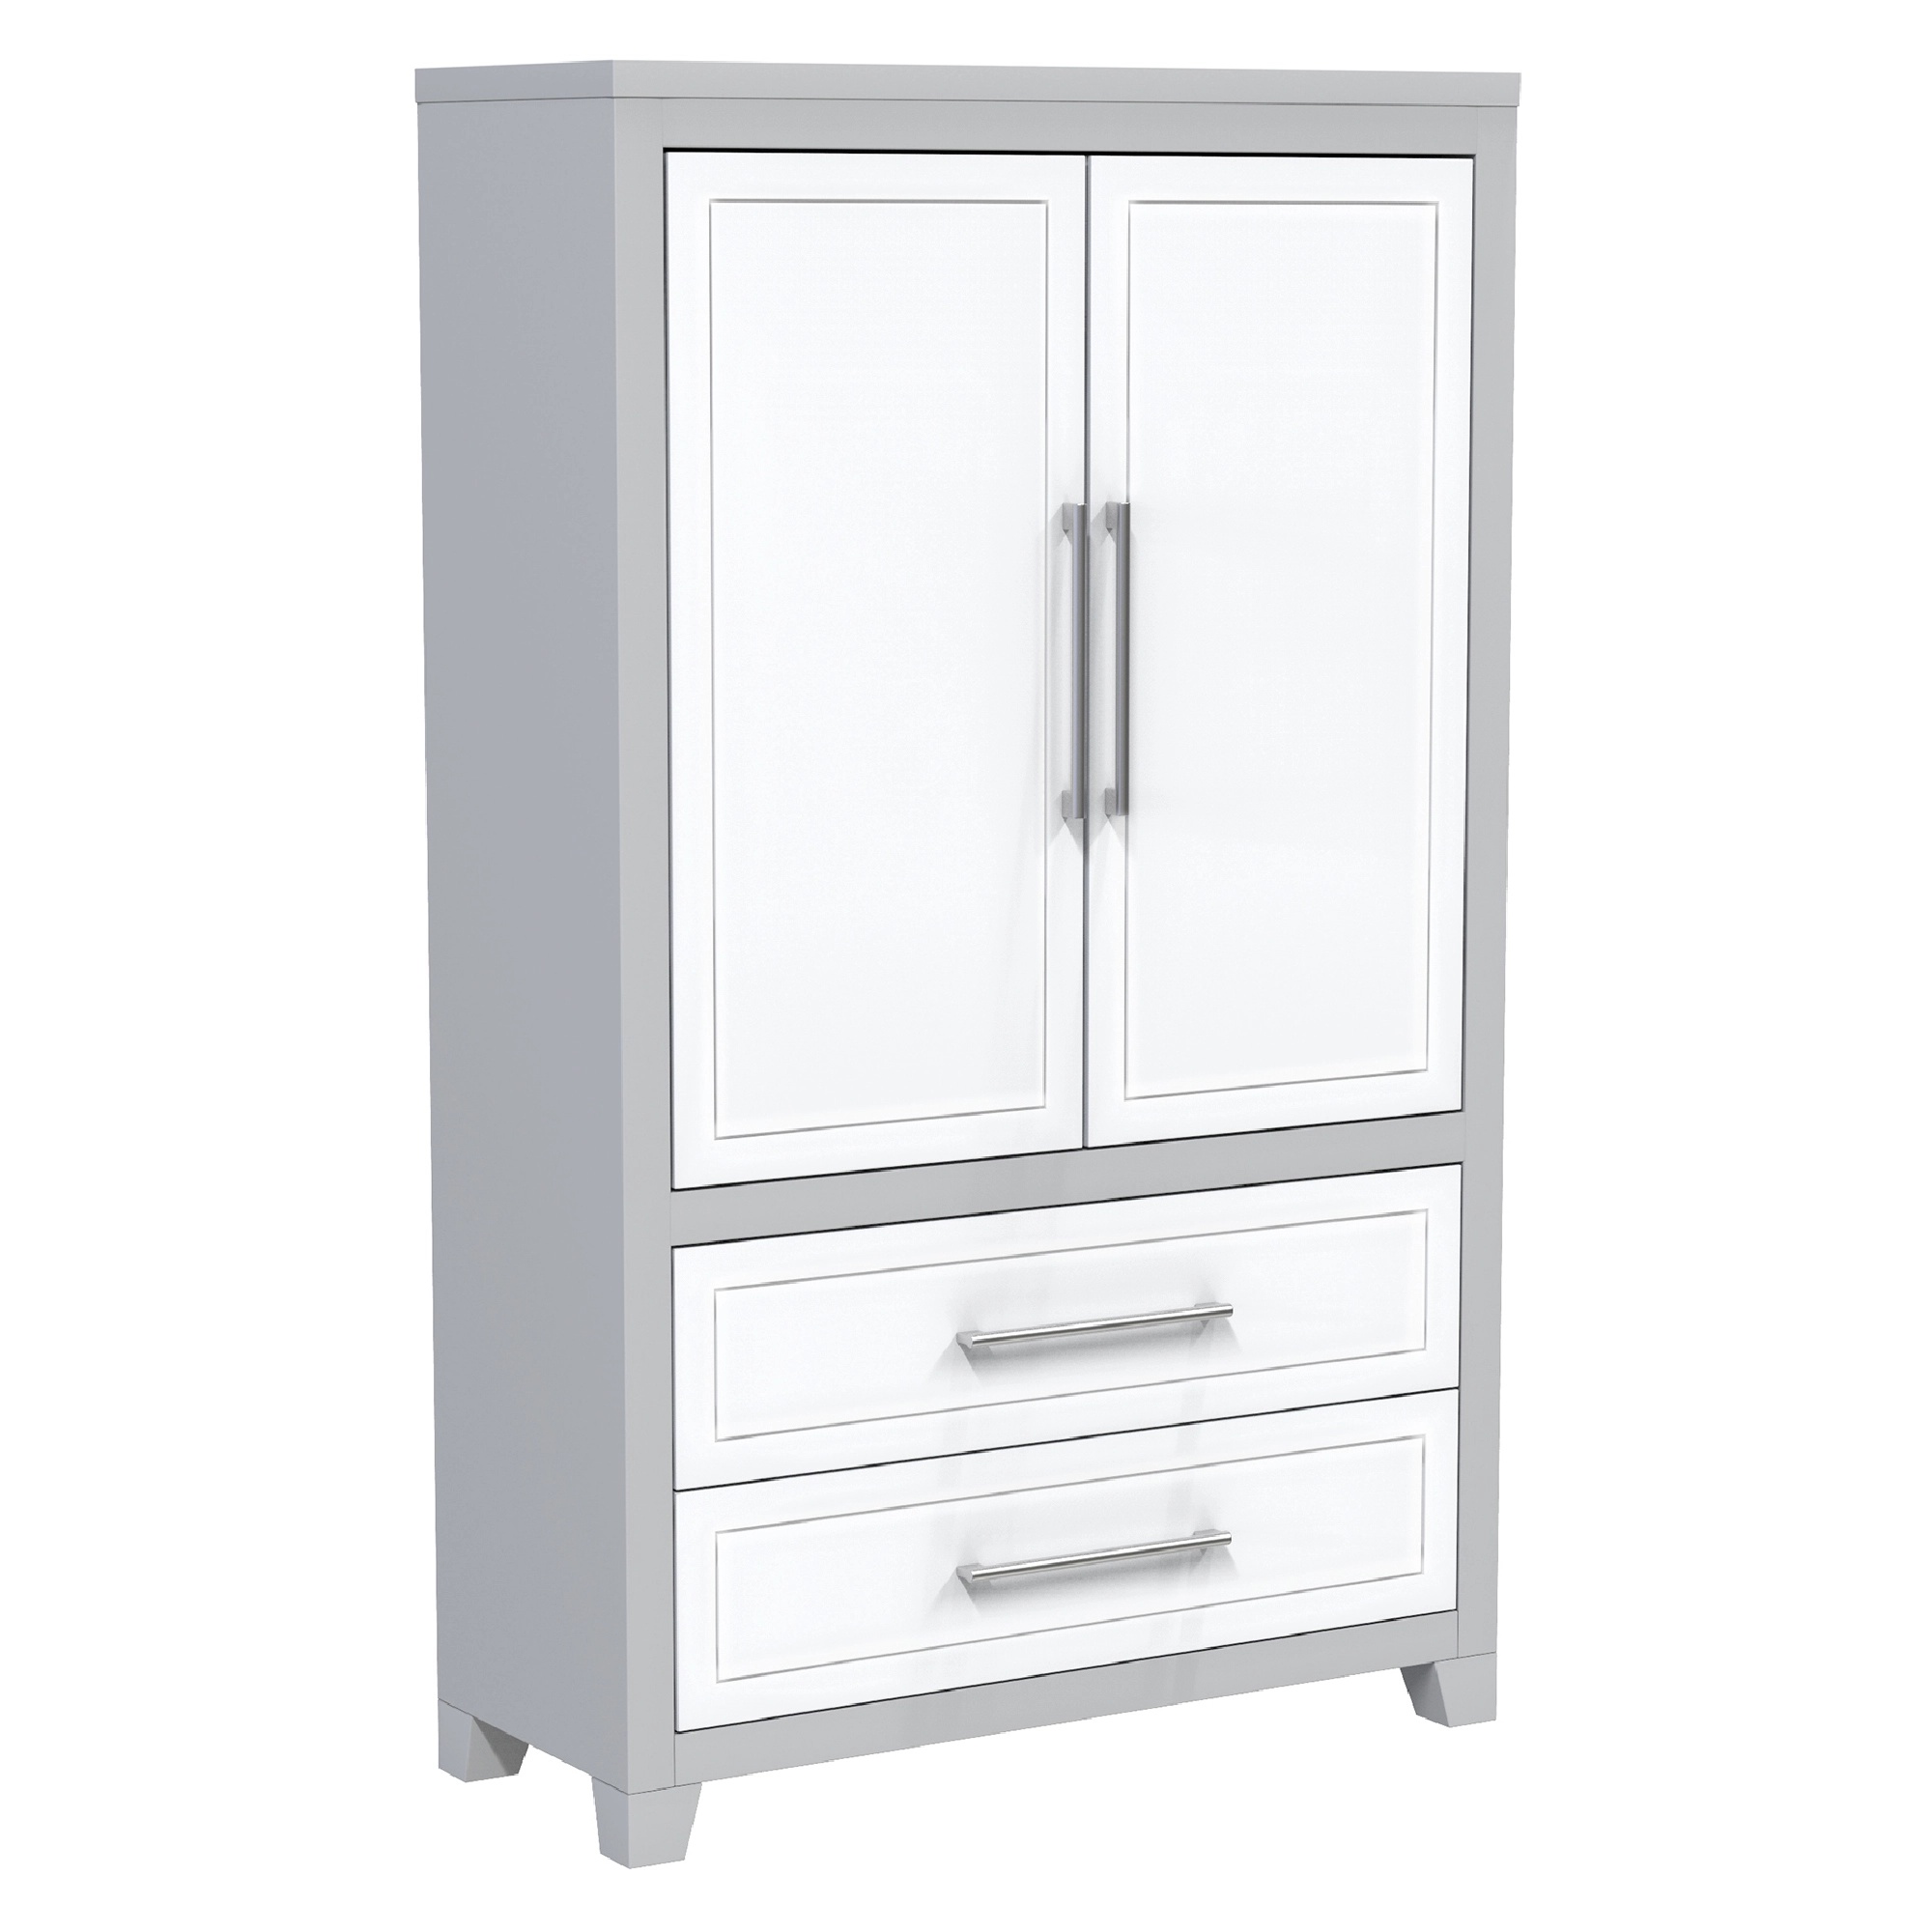
emma armoire storage organizer - shelves with 2 drawers home decor, grey & white
Brand: Bebelelo
Bebelelo presents the Armoire for easy storage. It has a grey and white finish, with wood as the main material. It also comes with 3 large compartments above you can store a lot of clothes and do not worry about running out of clothes. It also comes with two small drawers below for you to store accessories and things that are important to you. With its large compartments and its simple design, you can save a lot of space in your piece. More storage space allows you to quickly locate items in the terroirs. SPACIOUS SHELVES WITH DRAWERS: This Armoire storage is equipped with large compartments above which you can store a lot of clothes. It also comes with two small drawers below for you to store accessories and things that are important to you. It will keep your essentials organized and help to stay tidy. CONTEMPORARY HOME DECOR: This robust Armoire modern color and shaping are finished off with contrasting metal handles making it a stylish addition to any home decor. It is able to create a contemporary urban look in your bedroom with this refined style. VERSATILE ARMOIRE: Combining adjustable storage shelves and drawers with metal runners, the cabinet is ideal for storing clothes, sweaters, linens, toys, etc. The Wardrobe provides extra concealed storage space in your bedroom or any room around your home. FEATURES: Manufactured in Quebec/Canada from solid wood Create a contemporary urban look in your bedroom Robust shelves with durable drawers Metal drawer handles enhance Fits in most spaces Easy to storage High-quality assembly to extend the product life cycle More storage space that allows you to quickly locate items in drawers Dimension: 40 x 16.5 x 67 H
Category: Furniture > Cabinets & Storage > Armoires & Wardrobes > Triple Wardrobes